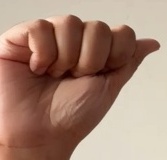
ASL sign: A